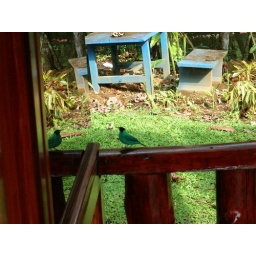
A pretty bird admiring himself in the mirrored window of my hotel in Sarapiqui